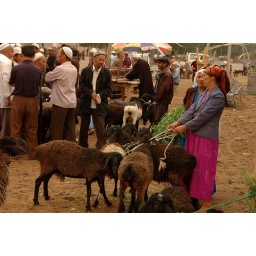
Ladies and their sheep at the animal market in Kashgar.